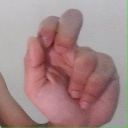
अक्षर: ढ